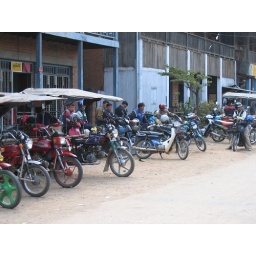
Biker boys by the market